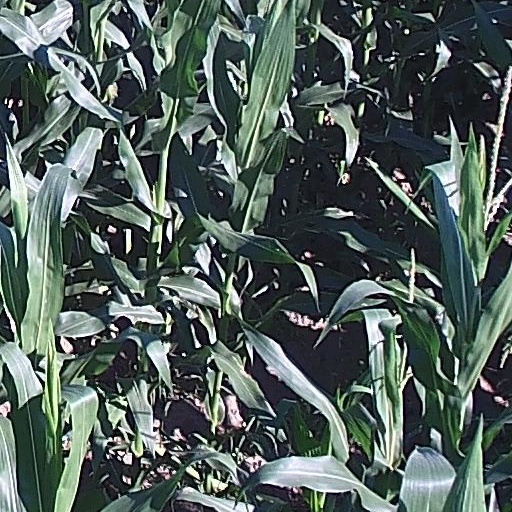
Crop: maize; corn